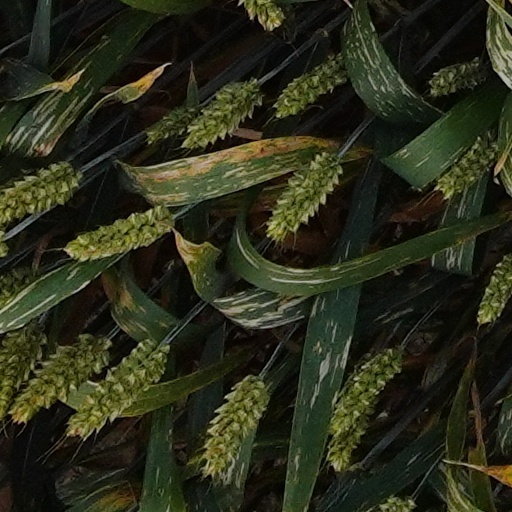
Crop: wheat